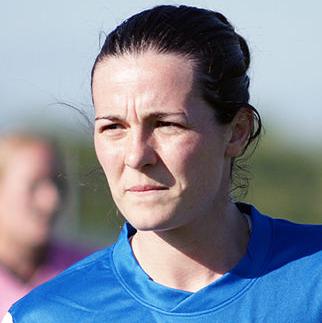
Age: 27